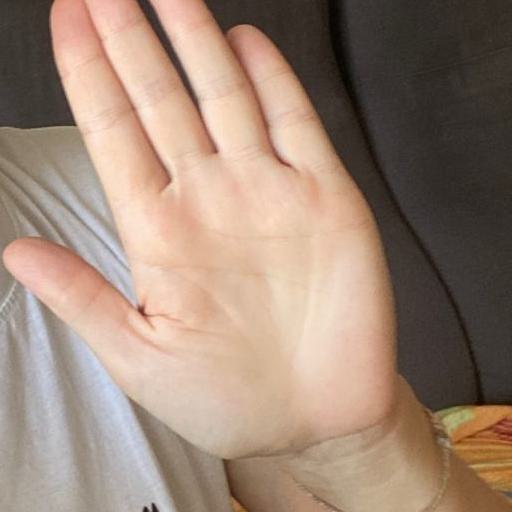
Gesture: stop